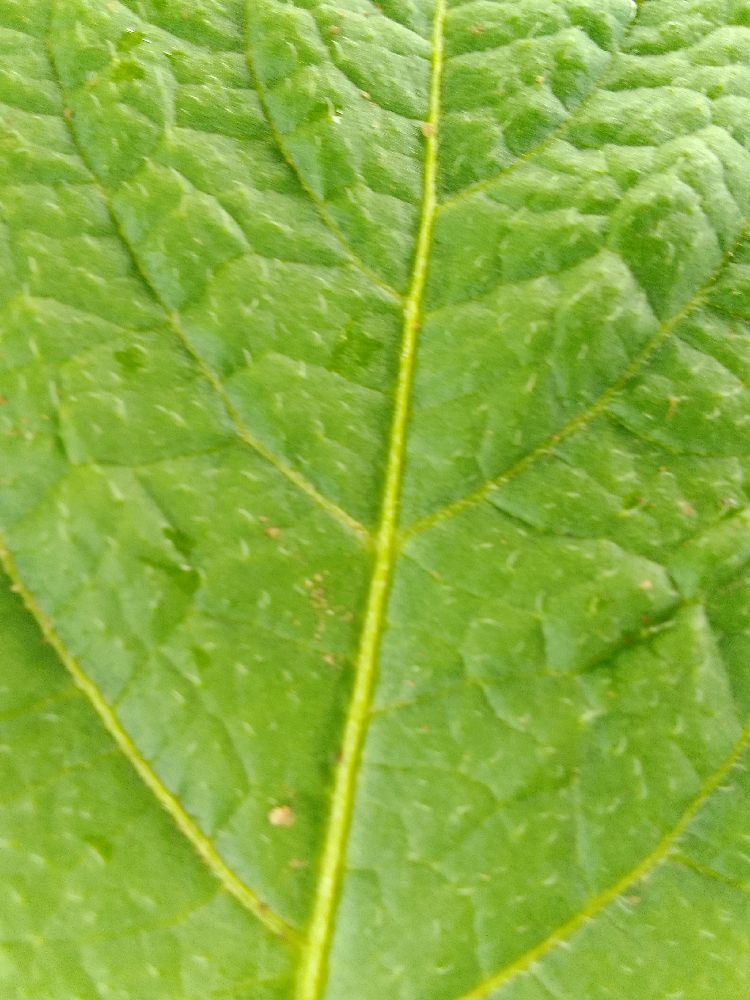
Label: Healthy